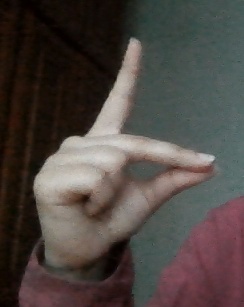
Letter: ta